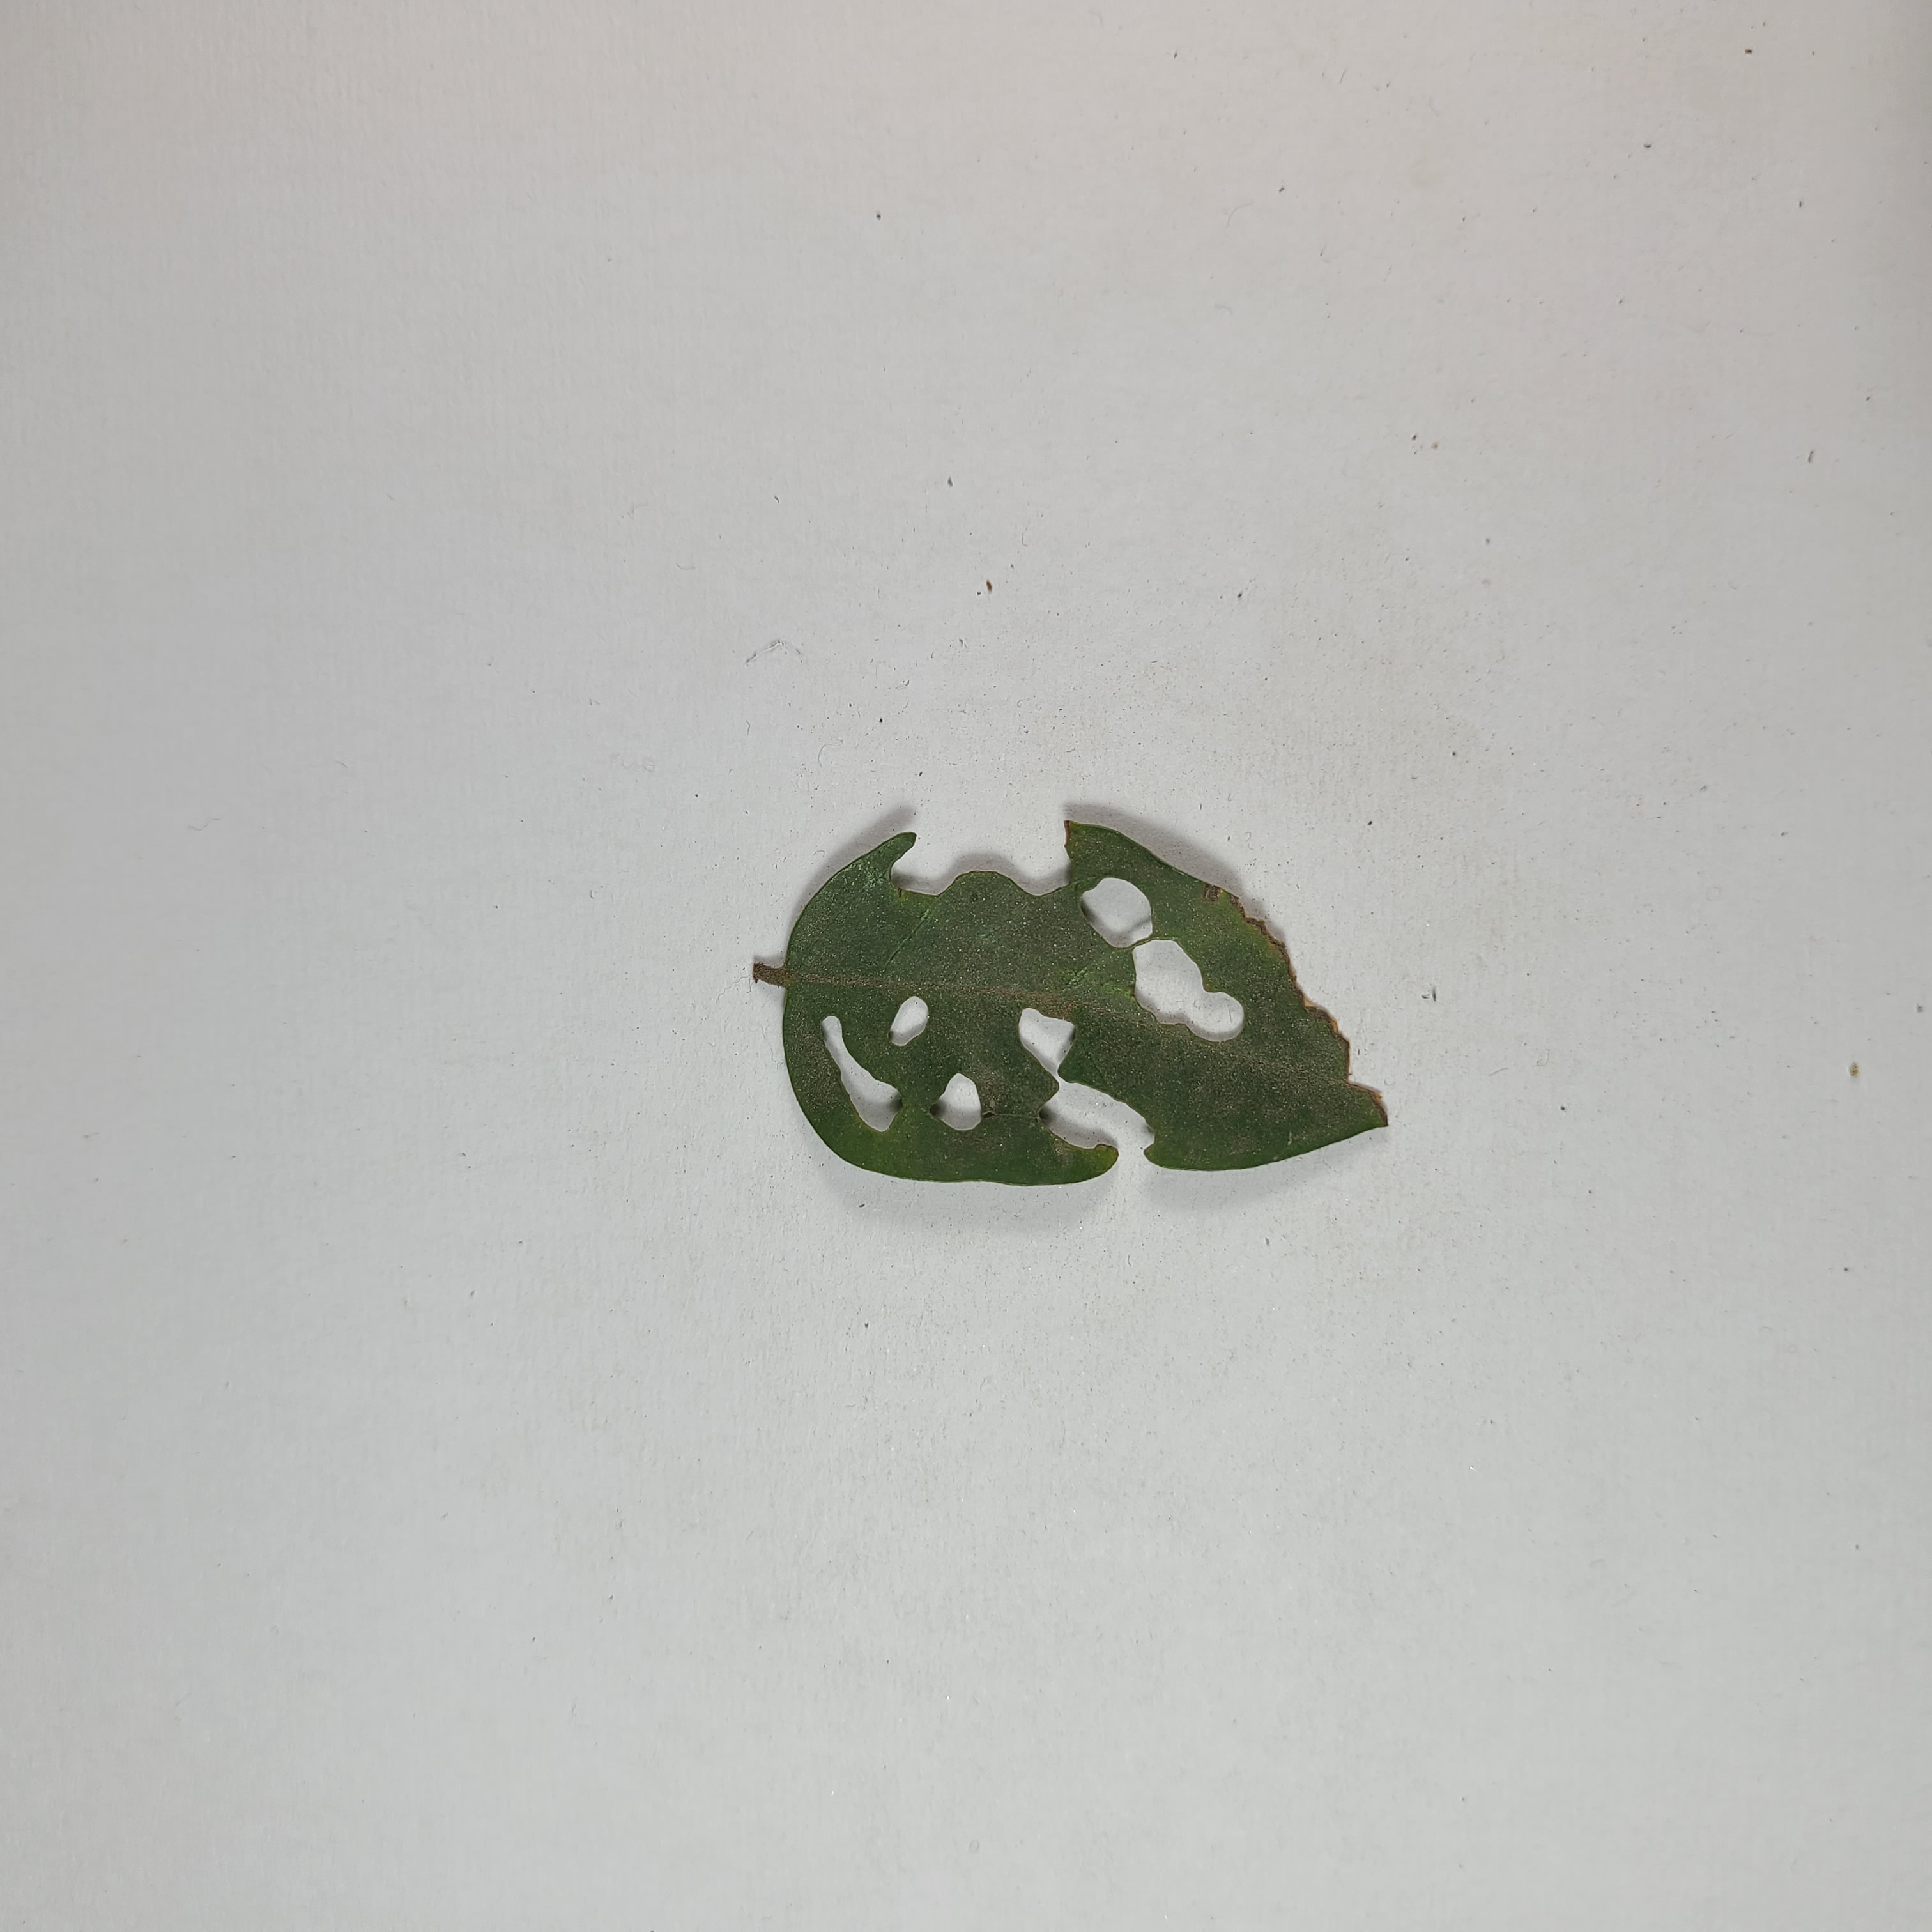
Label: Insect Hole leaves